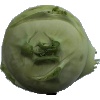
Label: kohlrabi